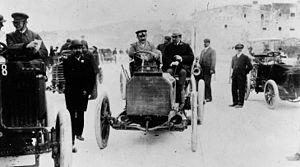
Wilhelm Werner, né le 23 avril 1874 à Grossgarsch et mort le 9 mars 1947 dans son village natal de Grossgarsch à 72 ans, est un pilote automobile allemand.
La Course de côte du Semmering était une compétition automobile disputée régulièrement durant les années 1900 et 1920 dans les préalpes orientales septentrionales autrichiennes, entre la Basse-Autriche et le land de Styrie, pour rejoindre le Col du Semmering situé à une altitude de 935 mètres.
La Course de côte Nice - La Turbie était une compétition automobile disputée fin-mars début-avril avant-guerre, inaugurant "traditionnellement" la saison européenne de courses de côte et organisée par l'Automobile Club de Nice. Elle fut créée par Paul Meyan.